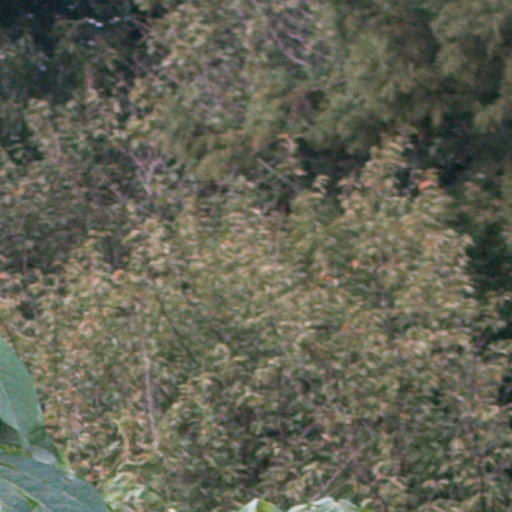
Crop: cassava